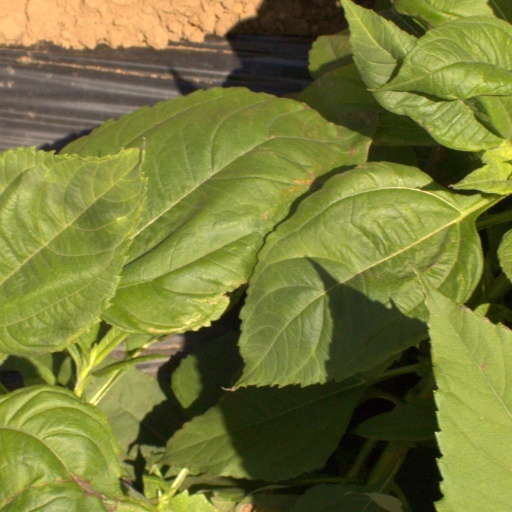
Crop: Jerusalem artichoke